Yverdon–Ste-Croix railway

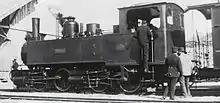
One of the original steam locomotives

The line was opened in 1893 by the Yverdon–Ste-Croix railway company, largely as a result of the influence of William Barbey from Valeyres-sous-Rances, who financed the building of the line. The line initially used steam locomotives to the articulated Mallet design. Because of the influence of the religious William Barbey, the line did not operate any trains on Sundays.